Aluminum building wiring

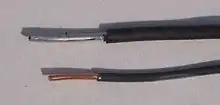
Solid aluminum branch circuit wire (top) and solid copper branch circuit wire (bottom)

In the United States, solid aluminum wires made with AA-8000 series aluminum alloy are allowed for 15 A or 20 A branch circuit wiring according to the National Electrical Code. The terminations need to be rated for aluminum wire, which can be problematic. This is particularly a problem with wire to wire connections made with twist-on connectors. As of 2017 most twist-on connectors for typical smaller branch circuit wire sizes, even those designed to connect copper to aluminum wiring, are not rated for aluminum-to-aluminum connections, with one exception being the Marette #63 or #65 used in Canada but not approved by UL for use in the United States. Also, the size of the aluminum wire needs to be larger compared to copper wire used for the same circuit due to the increased resistance of the aluminum alloys. For example, a 15 A branch circuit supplying standard lighting fixtures can be installed with either #14AWG copper building wire or #12AWG aluminum building wire according to the NEC. However, smaller solid aluminum branch circuit wiring is almost never used for residential construction in North America.